Hard Country (film)

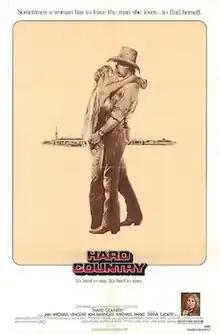
Theatrical poster

Hard Country is a 1981 American contemporary Western film directed by David Greene and starring Jan-Michael Vincent, Kim Basinger (in her film debut), and Michael Parks. Written by Michael Kane and Michael Martin Murphey, the film is about a young woman who longs to escape the limitations of life in a small Texas town to pursue her dreams. She is prevented from leaving by her factory worker boyfriend who does not want her to move to the big city. The film features appearances by country music artists Tanya Tucker and Michael Martin Murphey.